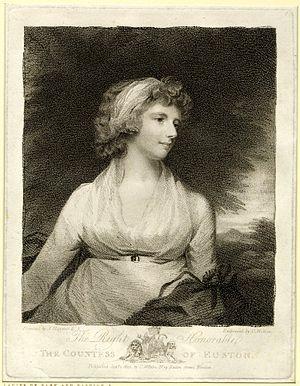
George Henry FitzRoy, 4ᵉ duc de Grafton, KG titré comte d'Euston jusqu'à 1811, est un pair Britannique et une personnalité politique Whig qui siège à la Chambre des communes de 1782 à 1811, puis à la Chambre des Lords.